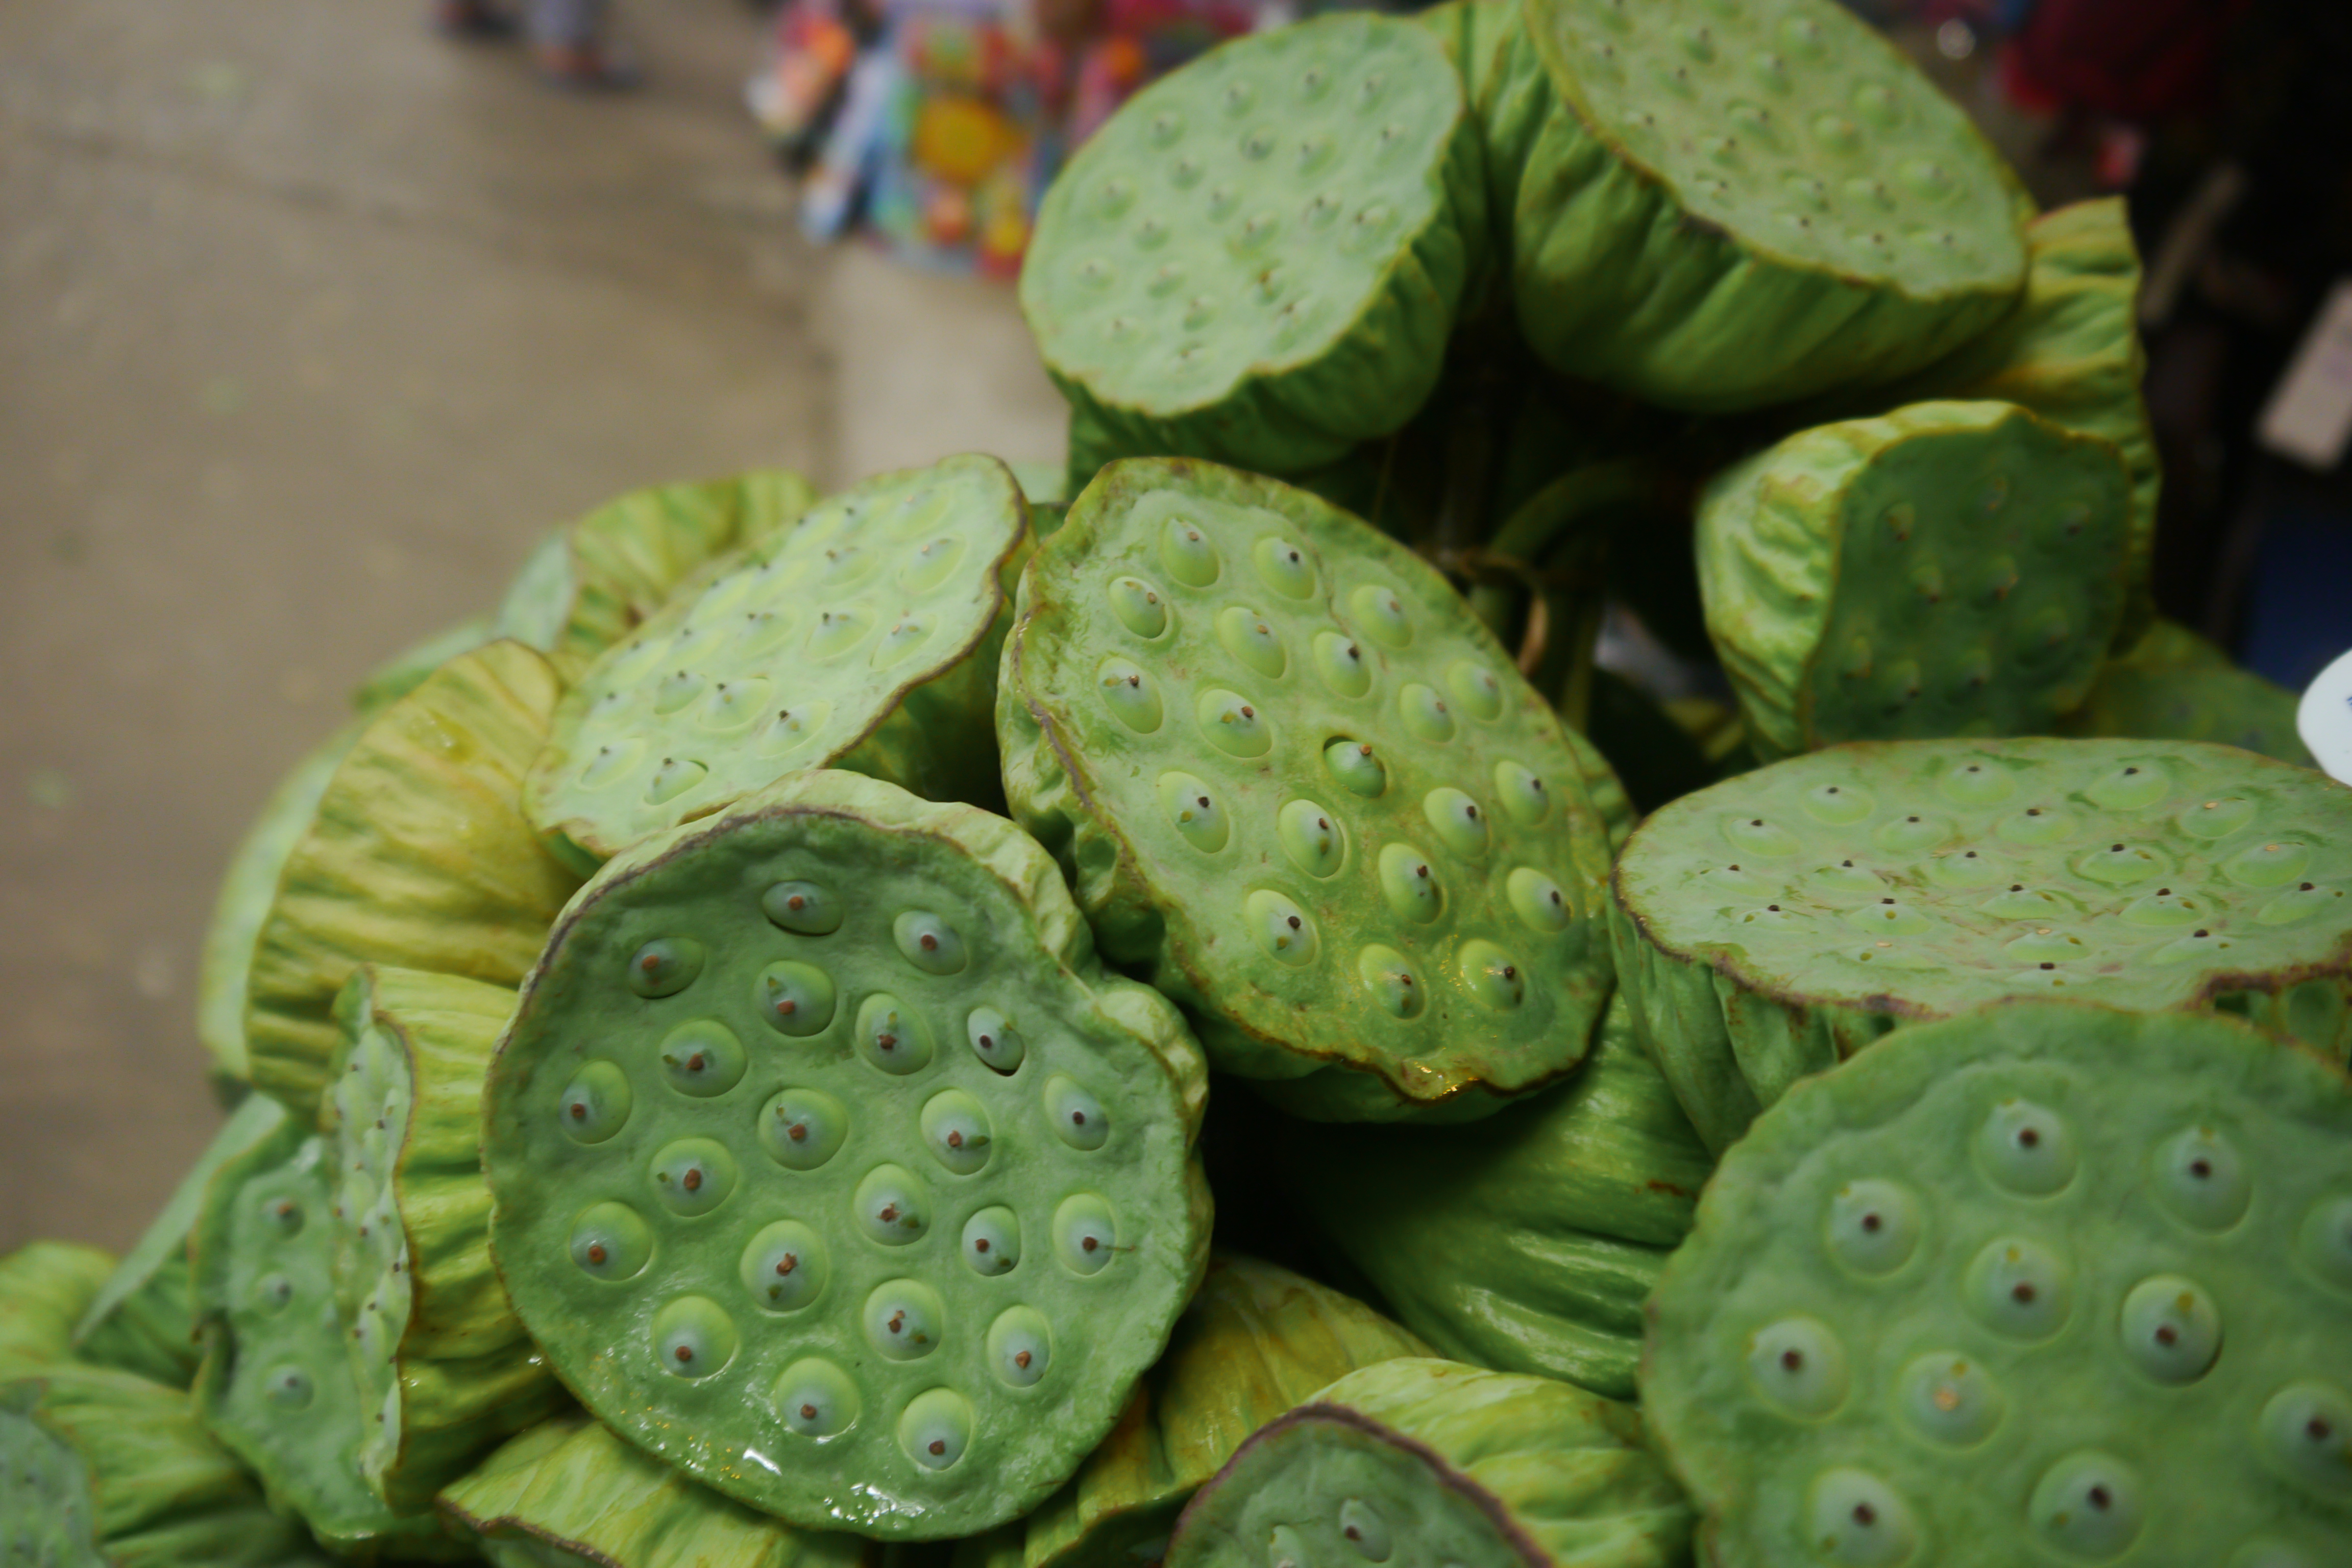
asia, asian, background, close, closeup, food, fresh, freshness, garden, green, group, health, healthy, isolated, life, lily, lotus, macro, medicine, natural, nature, organic, pattern, plant, pod, seed, seedpod, seeds, texture, tropical, up, vegetable, water, white, nopal, fruit, barbary fig, leaf, cactus, terrestrial plant, flower, produce, adaptation, nopalito, prickly pear, annona